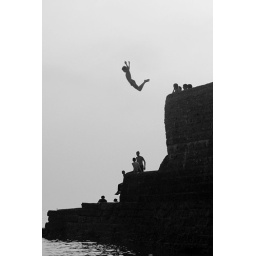
Kids jumping to the water in Brighton